Nazrul Geeti

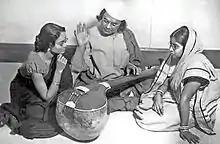
Nazrul teaching Nazrul Sangeet

Nazrul Sangeet, also Nazrul Geeti, refers to the songs written and composed by Kazi Nazrul Islam, who is the national poet of Bangladesh. Nazrul Geeti incorporate revolutionary notions as well as more spiritual, philosophical and romantic themes. Nazrul wrote and composed nearly 4,000 songs (including gramophone records), which are widely popular in Bangladesh and India. Some of the most notable Nazrul Sangeet include "Notuner Gaan", the national marching song of Bangladesh and "O Mon Romzaner Oi Rozar Sheshe," a Bengali Islamic song on the festival of the Bengali celebration of Chand Raat and Eid-ul-Fitr.